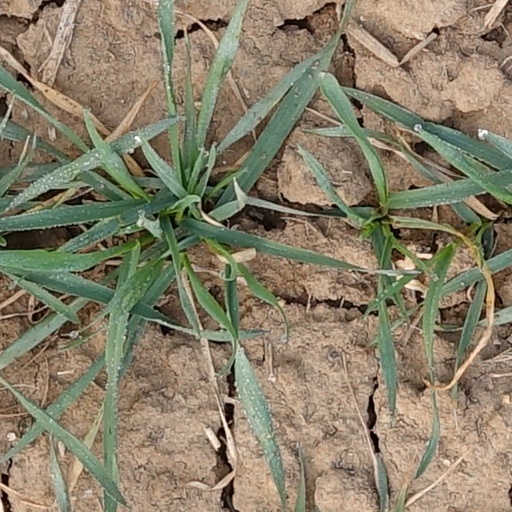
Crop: wheat